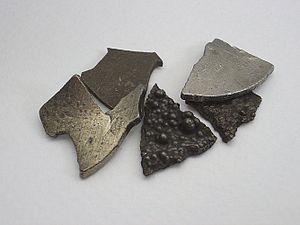
Le cobalt est l'élément chimique de numéro atomique 27, de symbole Co.